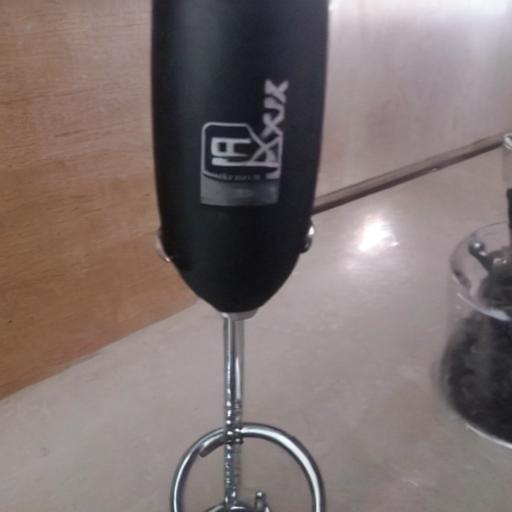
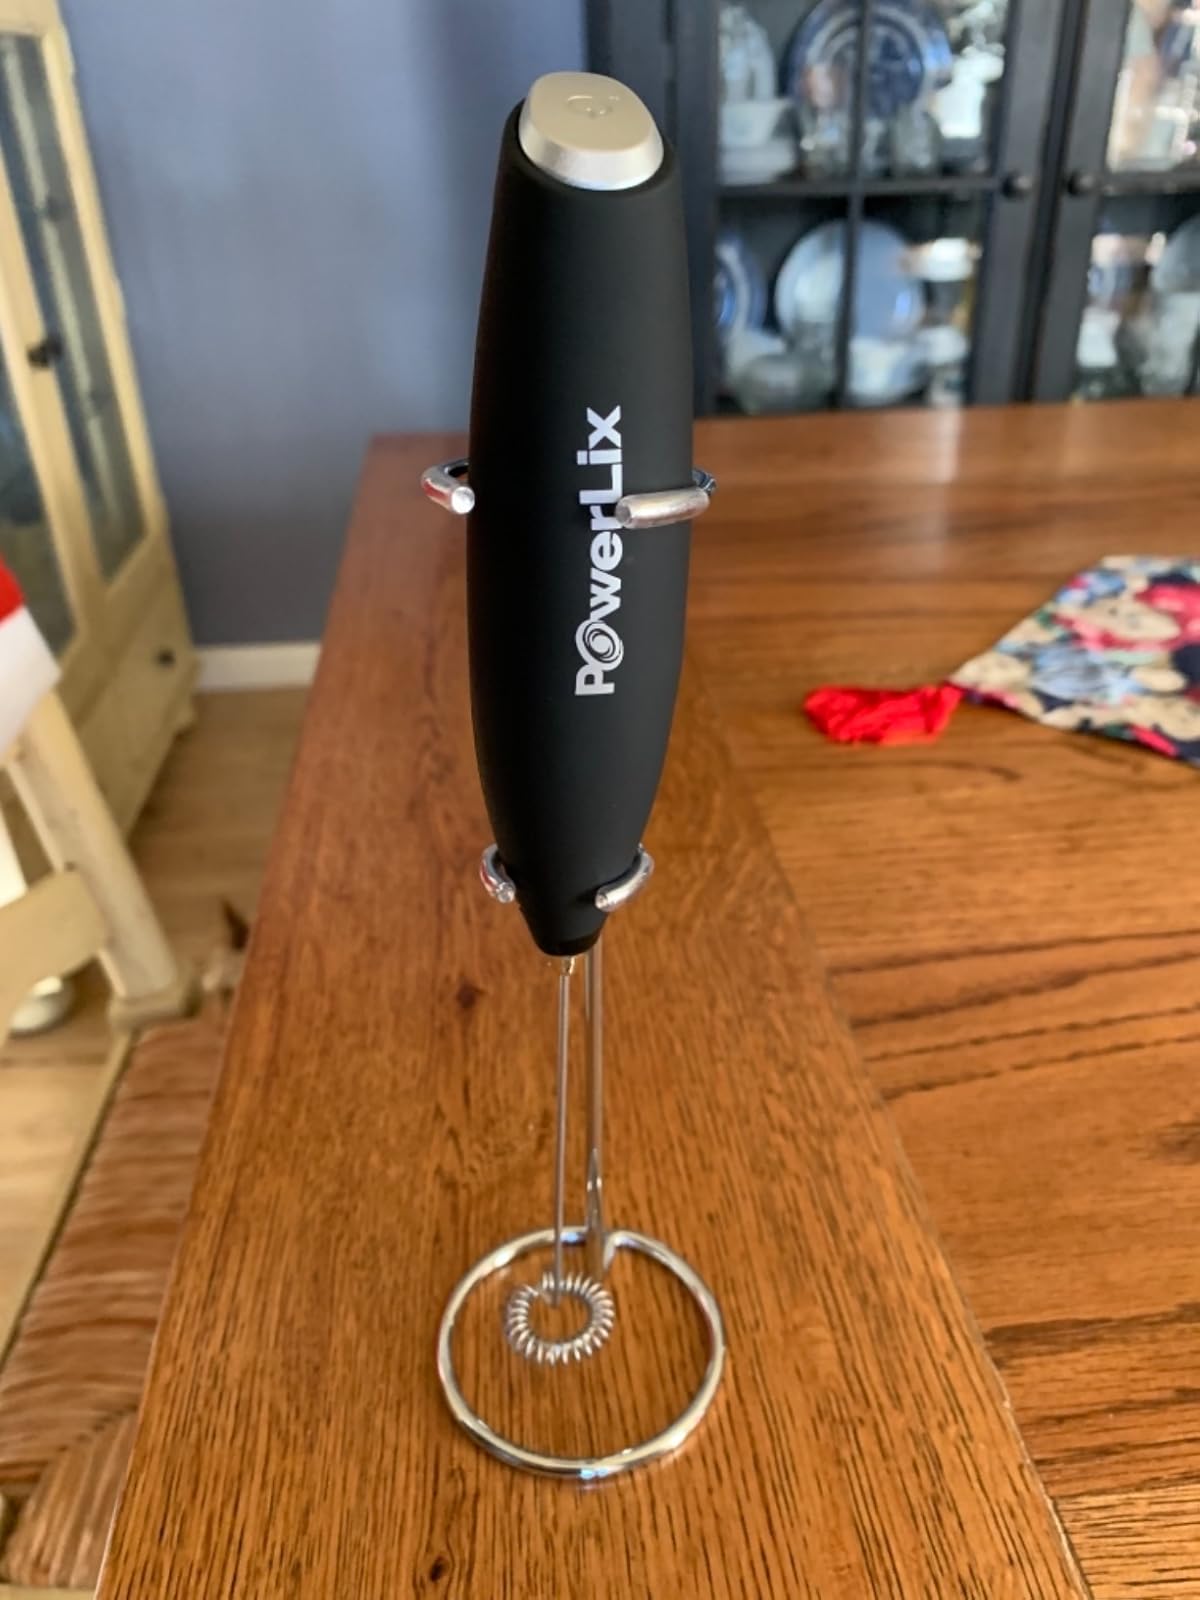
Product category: items_mixer
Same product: no